Wabern–Brilon Wald railway

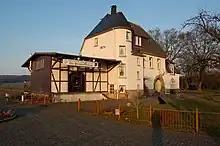
Edersee Railway—Netze station

Before Bergheim, the Edersee Railway crosses from the southern to the northern bank of the Eder and then climbs up the valley of the Netze next to federal road 485. It crosses the valleys of some stream, which required some complex bridge structures to be built. It runs to the Mehlen district of Lieschensruh, which has no station, over the 30 metre-high Buhlen Viaduct, which spans both the Netze and federal road 485, after which it runs through Buhlen and Waldeck-Ost to Netze. Waldeck station was the hub of operations on the line, which until its closure was a rustic branch line.